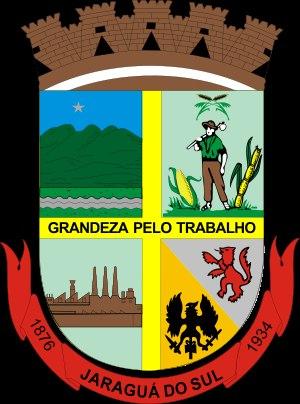
Le blason de la municipalité brésilienne de Jaraguá do Sul est l'un des symboles officiels de la ville. Il fut institué le 29 novembre 1968.